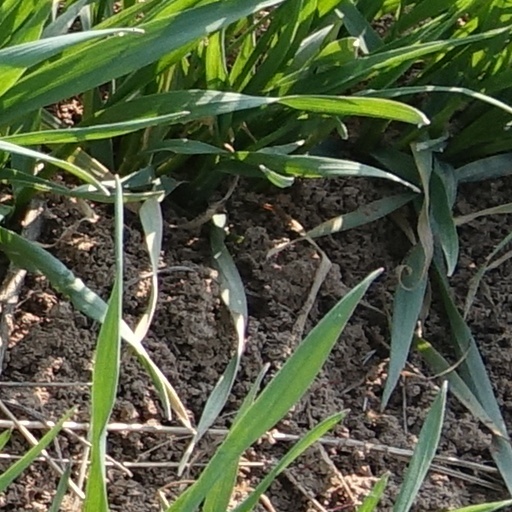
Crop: wheat